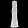
Label: Dress